Sinners in Love

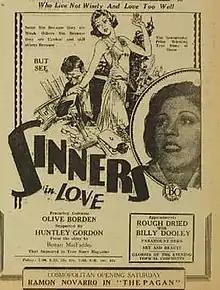
Film poster

Sinners in Love is a 1928 silent film comedy directed by George Melford and starring Olive Borden and Seena Owen. It was produced and released by Film Booking Offices of America (FBO).